Mill Creek (Ohio)

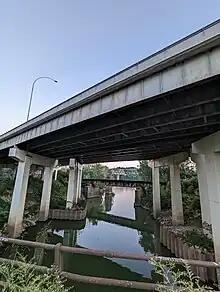
The Mill Creek empties into the Ohio River in Queensgate.

A number of substantial viaducts cross the valley of the Mill Creek. From south to north, the crossings - both high above and near the water level - are: